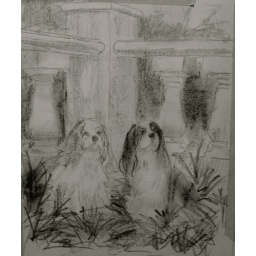
in front of stone fence with grass